Father Takes the Air

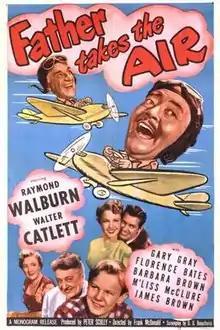
Theatrical release poster

Father Takes the Air is a 1951 American comedy film directed by Frank McDonald and written by D.D. Beauchamp. The film stars Raymond Walburn, Walter Catlett, Gary Gray, Florence Bates, Barbara Brown, M'liss McClure and James Brown. The film was released on June 17, 1951 by Monogram Pictures.